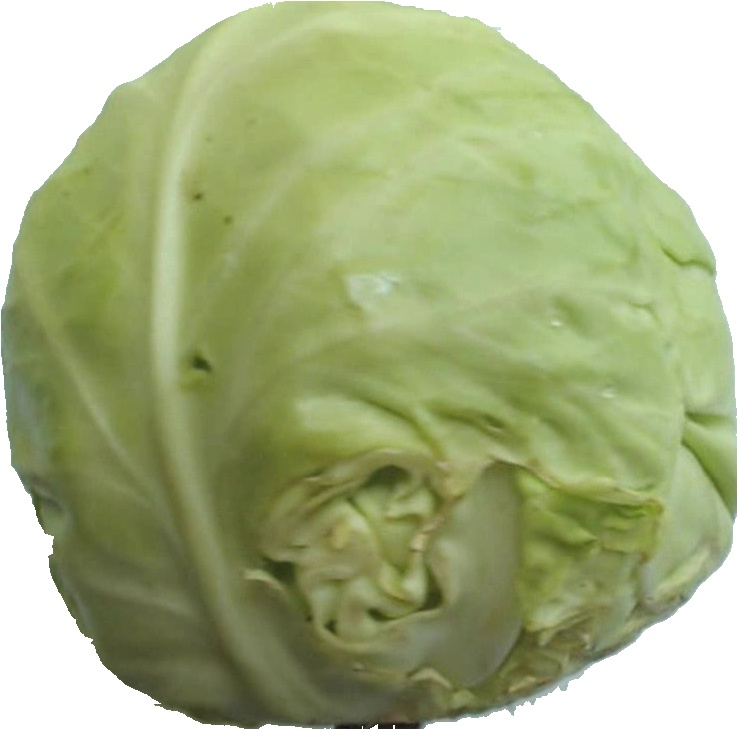
Label: cabbage_white_1